Volkswagen Jetta (A2)

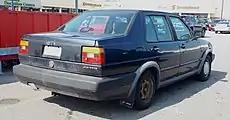
1990–1992 Jetta 4-door (Canadian specification)

The North American-market Jettas were substantially similar to the European model, with changes mostly driven by differences between American and European regulations covering vehicle safety and exhaust emissions, which necessitated different bumpers, headlamps and other lights, side-view mirrors, and seat belts.